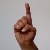
The image shows a hand gesture representing the letter 'D' in Indian Sign Language.